The Frog Kingdom

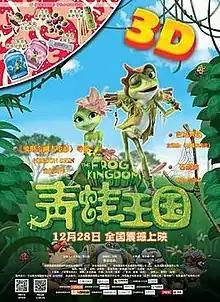
Chinese theatrical release poster

The Frog Kingdom is a 2013 Chinese animated adventure drama film directed by Nelson Shin and Melanie Simka.